Kendell Geers

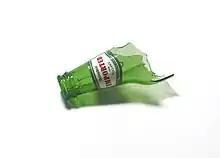
Kendell Geers "Self Portrait" 1995 - Edition of 12 (Original destroyed on TWA Flight 800)

"Self Portrait" is an iconic work created in 1995 that consists of no more than a broken Heineken beer bottleneck. The label remains attached to the broken glass and reads "Imported from Holland. The Superior Quality." Geers believes that every object is more than the sum of its physical parts and is instead the embodiment of an ideology, and a portrait both of its maker and its consumer. The broken bottle of Dutch beer represents the values and morality of the Boers, convinced that apartheid was a legitimate political system. In rejecting his ancestors and their totalitarian ideologies, Geers symbolically breaks open the beer bottle to set himself free. Like his ancestors the Boers, Heineken beer was imported into South Africa. The work was exhibited in New York in an exhibition called "Simunye' ('We Are One')" in 1996. It happened to be in the cargo hold of TWA Flight 800 that exploded at the take-off on 17 July 1996 so Geers transformed the unique original into an edition of 12, comparing himself to two six-packs of beer. Geers describes the work "Many people think that I chose Heineken because I actually like beer and more than that, drink Heineken and I have to correct them. Identity is very complex, especially if you are a White African, and self-loathing is part of your cultural inheritance. In 1990, when Mandela was released and Apartheid de-legislated, our identity as South Africans was up for grabs. Our history, culture, morality, faith, values, and everything that one might normally take for granted, as "identity" was in my case illegitimate. As an African, I consider myself an animist and respect my ancestors, but those ancestors are Dutch. The broken bottle of beer speaks of identity as violence, the self as broken, the spirit the bottle once contained has been drunk and all that remains is the garbage of history" Holland Cotter's The New York Times review said "Every now and then, political art delivers the kind of epiphany it's supposed to: the one-liner idea that sends out unexpected ripples. Such is the case with a piece by the South African artist Kendell Geers in this stimulating show. He simply places an art book caption for Marcel Duchamp's Conceptual joke "Air of Paris" beside a news photo of police administering oxygen to a victim of a terrorist attack. In the face of this simple reality check, Duchamp's academic gamesmanship collapses into irrelevancy."